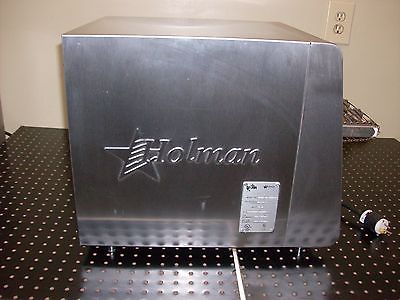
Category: toaster